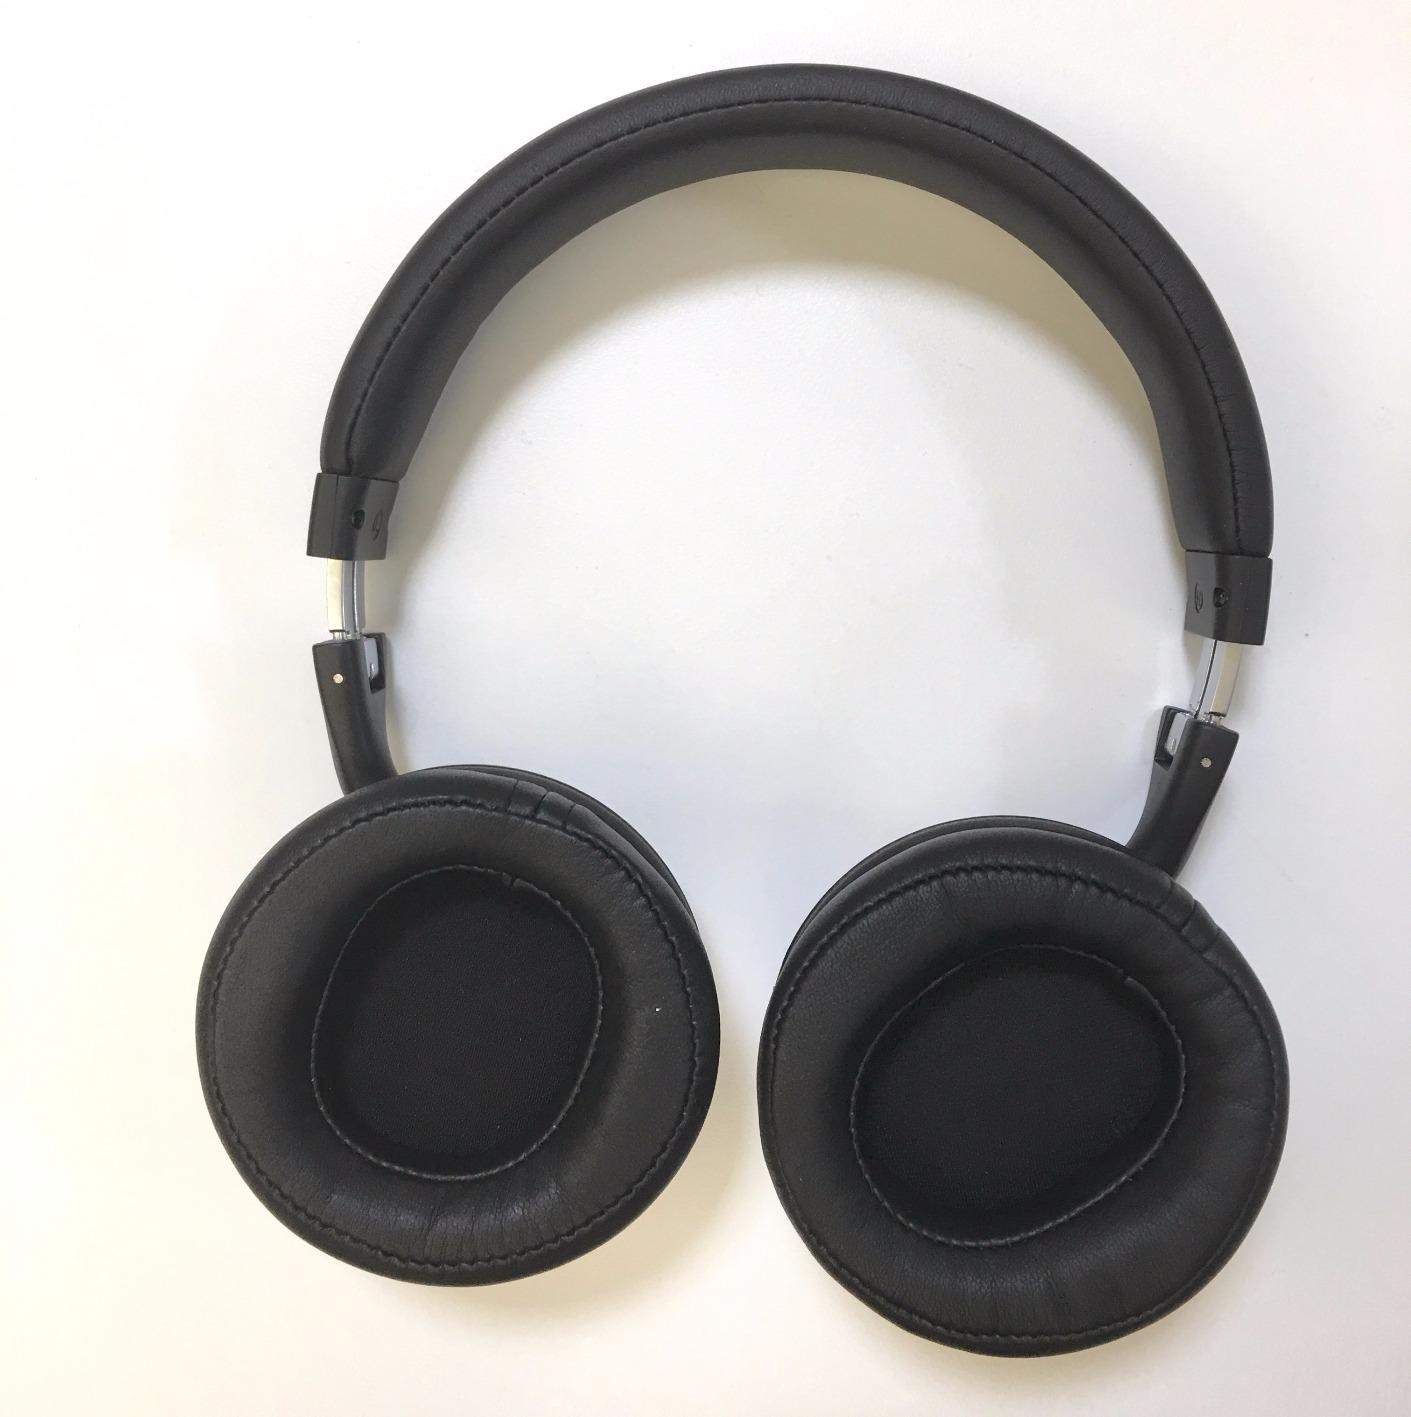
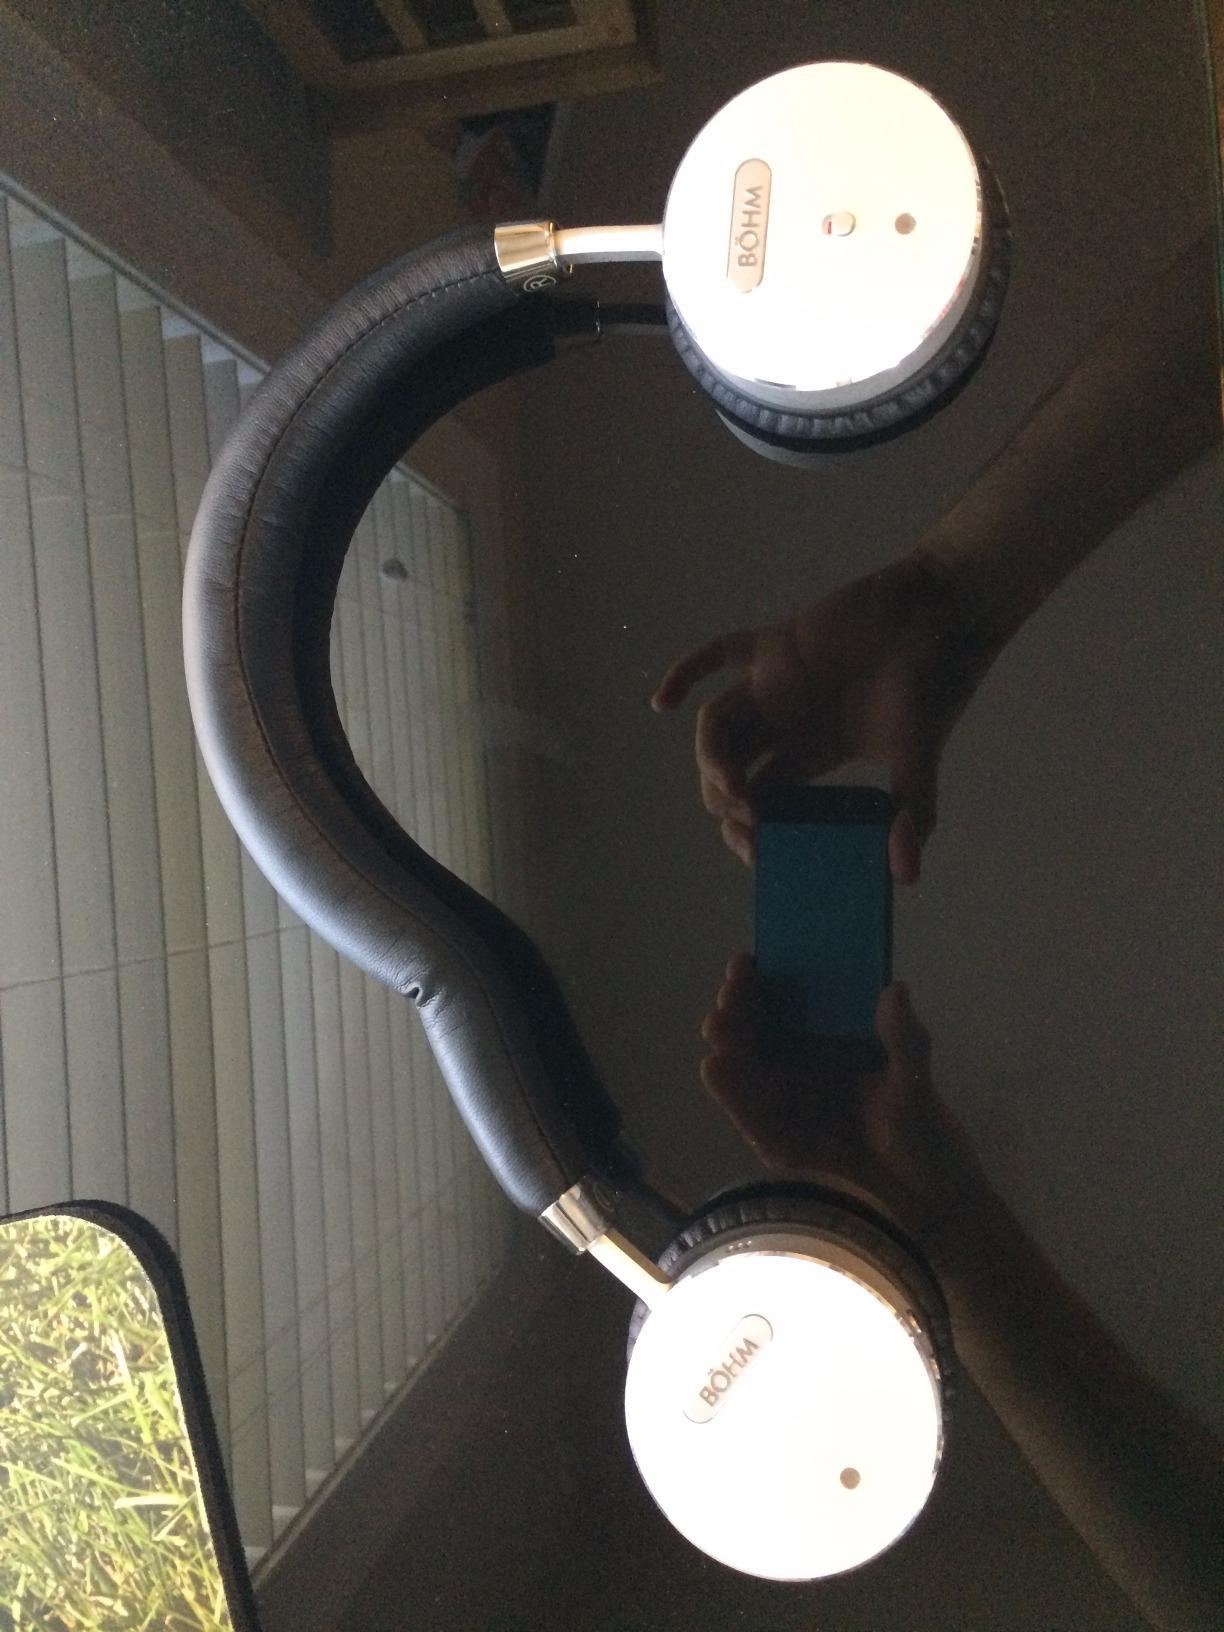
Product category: headphones
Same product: no